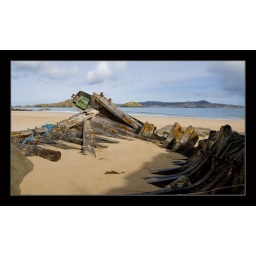
Came across this remains of a boat on the beach in Ards Forest Park Donegal.